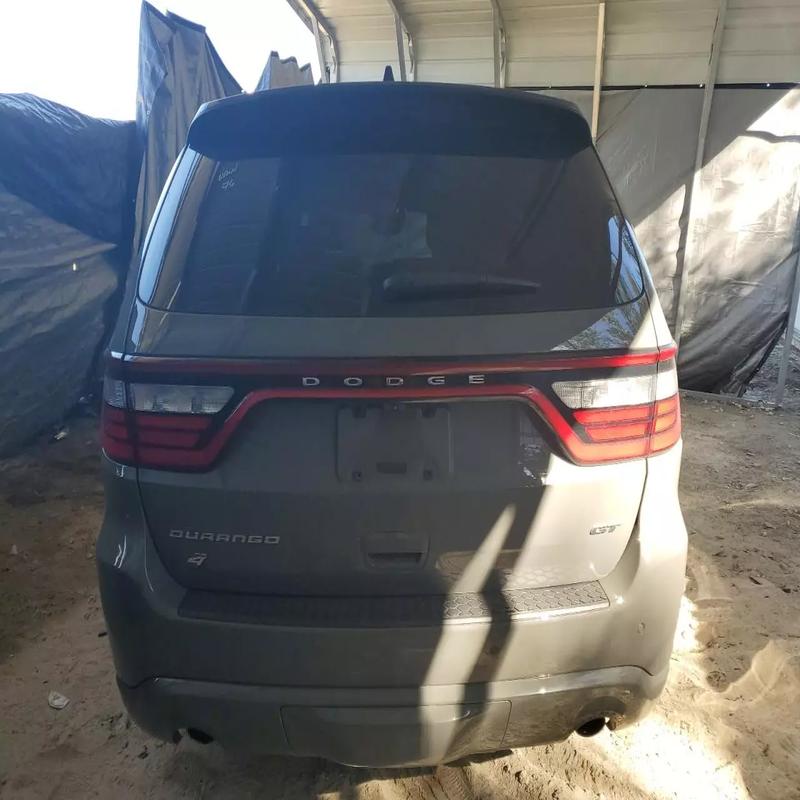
Aucun dommage détecté.
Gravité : aucun